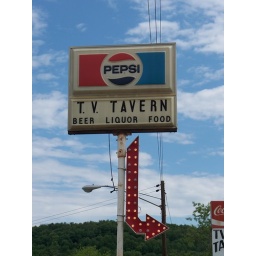
Pepsi sign and arrow for TV Tavern in Mineral City, Ohio.